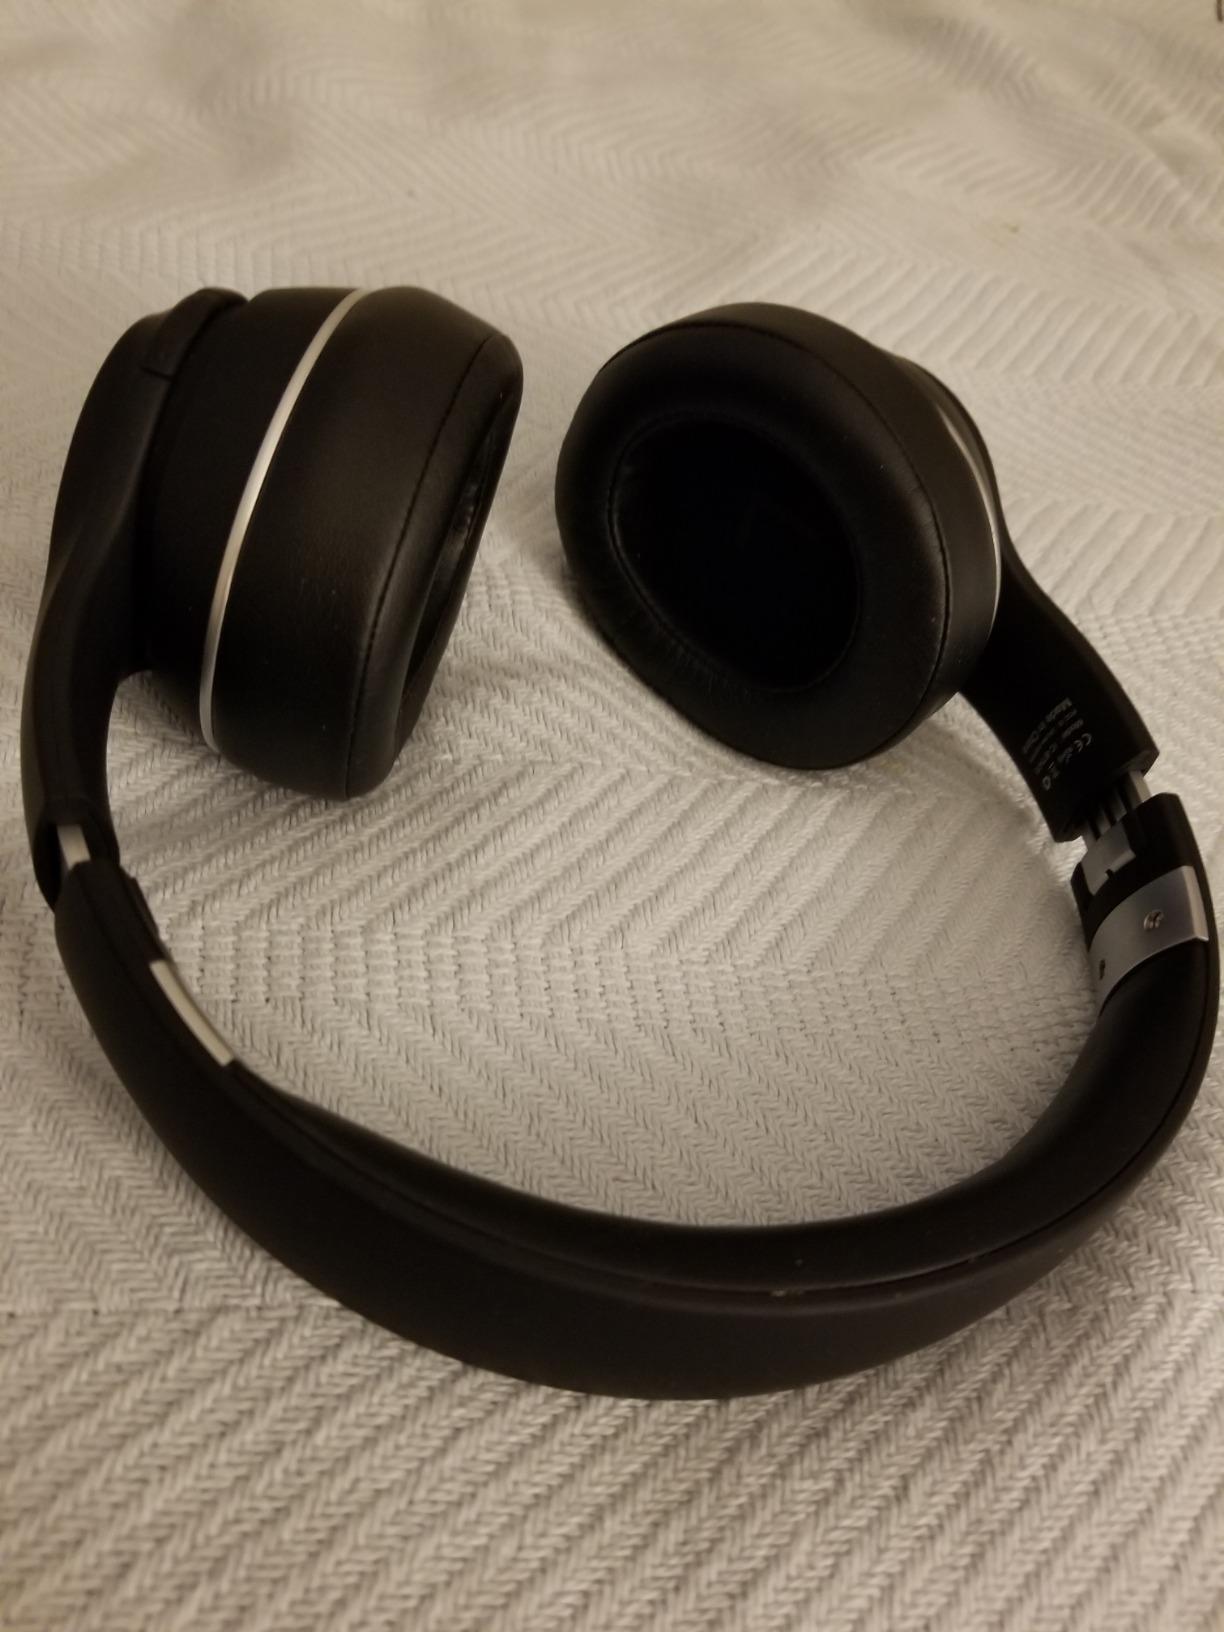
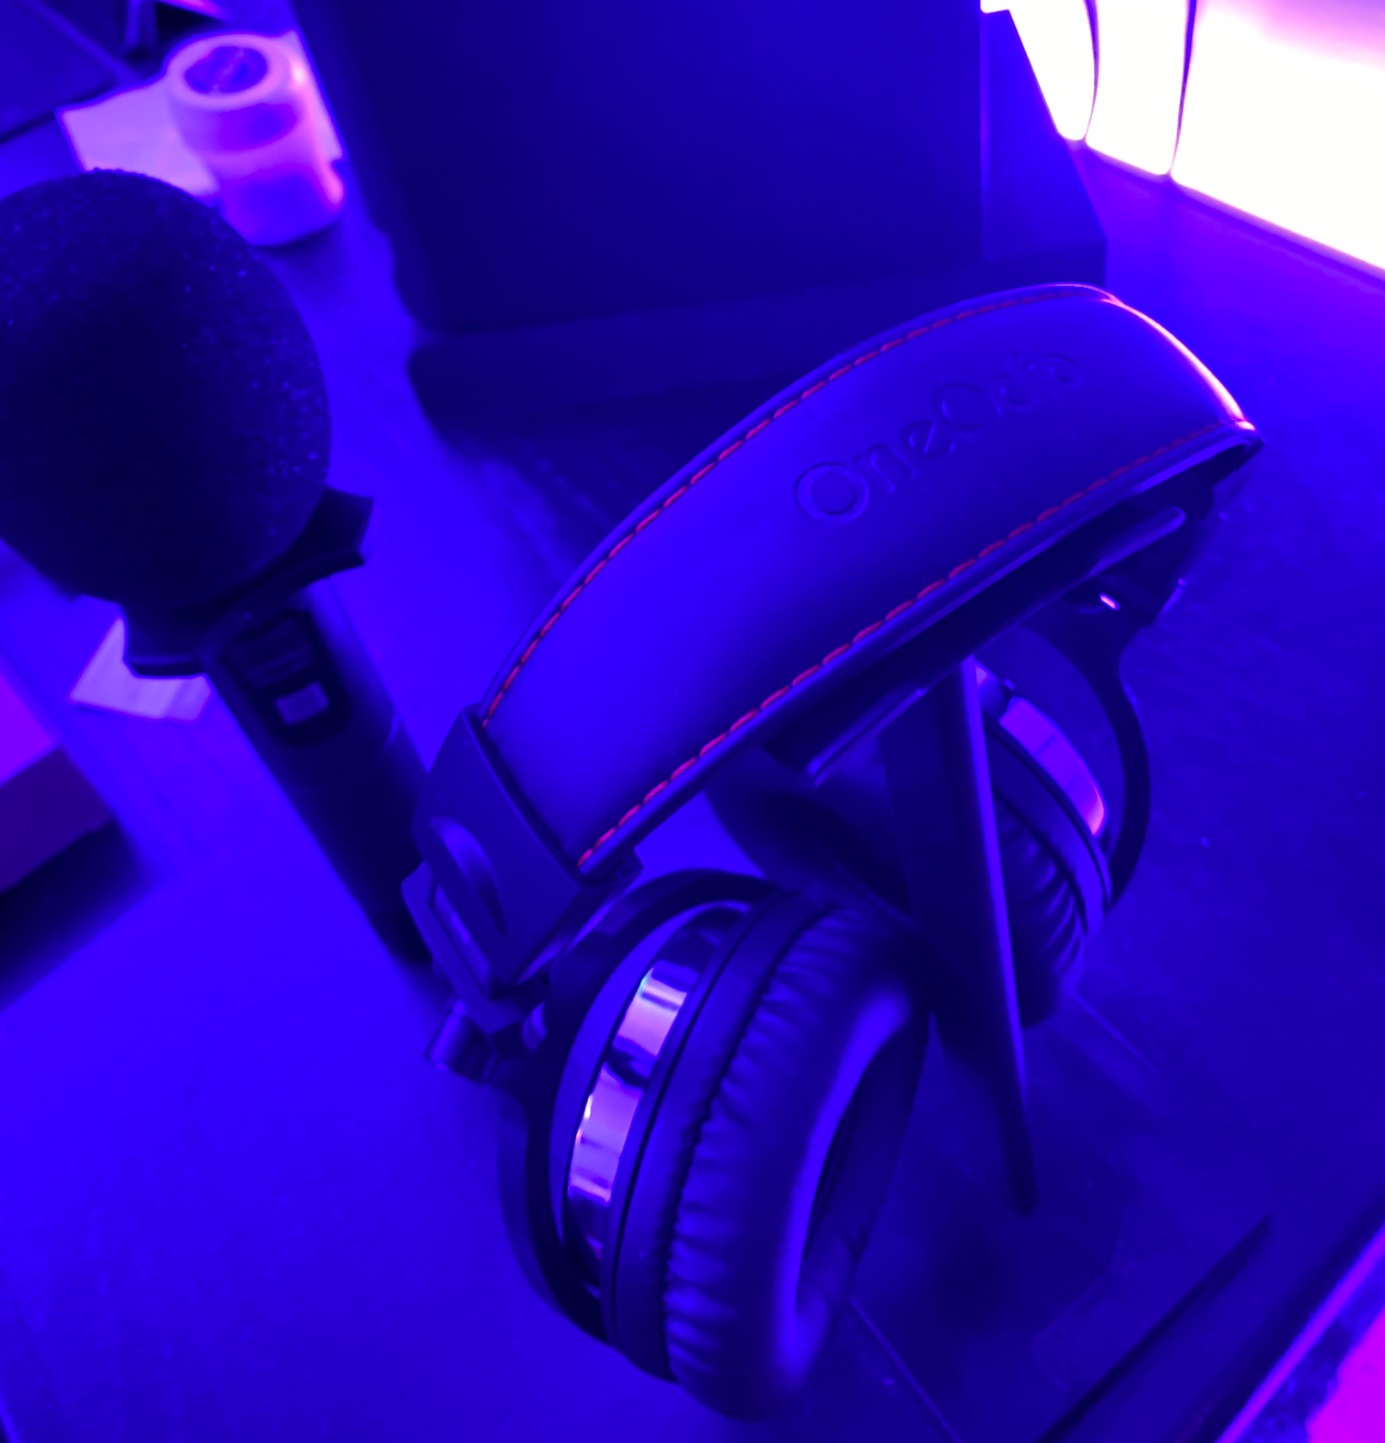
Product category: headphones
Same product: no